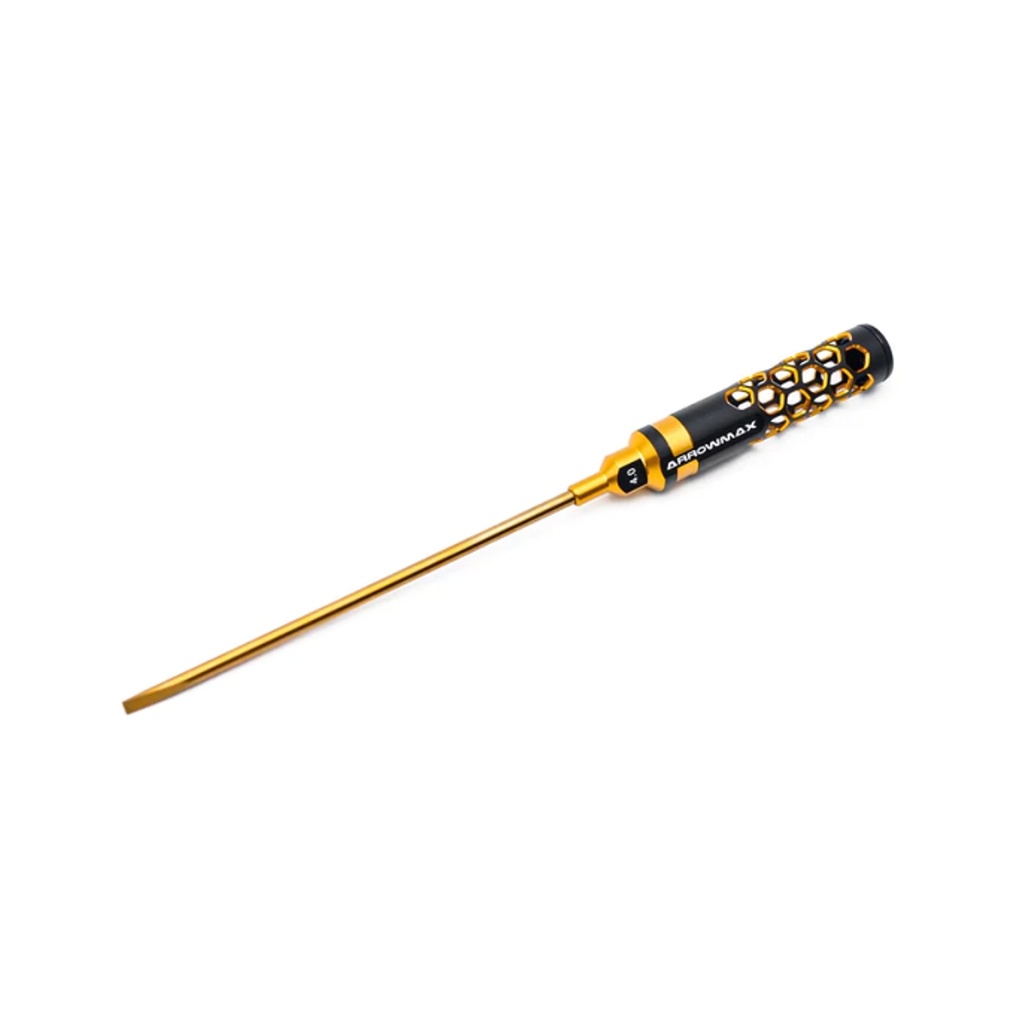
AM Flat Head Screwdriver 4.0 x 150mm- Limited Ed
Limited edition driver in black and gold from Arrowmax.
Brand: Arrowmax
Category: Hardware > Tools > Screwdrivers > Flathead Screwdrivers